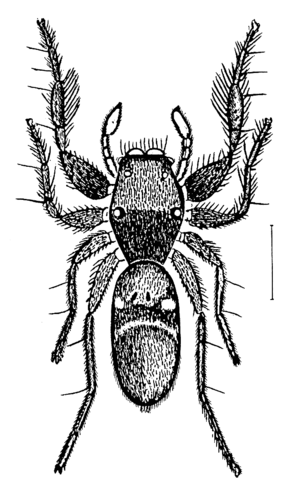
Rhombonotus gracilis, unique représentant du genre Rhombonotus, est une espèce d'araignées aranéomorphes de la famille des Salticidae.